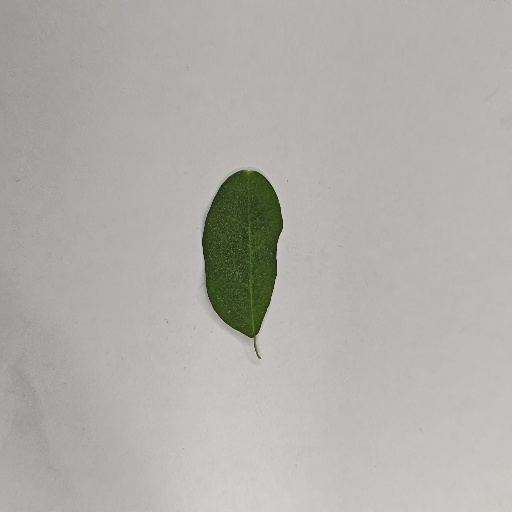
Species: Sojina
Leaf condition: Healthy Leaf